Gerald Ganglbauer

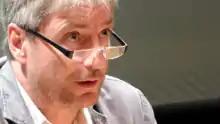
Gerald Ganglbauer (2015)

Gerald Ganglbauer (born 24 February 1958 in Graz, Austria) is an Austrian–Australian writer and publisher diagnosed with Parkinson's disease at the age of 48 years. Since then he has been an ambassador for Parkinson's support groups.